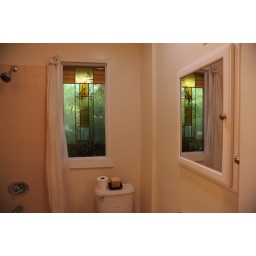
Bamboo bathroom stained glass window, and reflection in medicine cabinet mirror, staged house, Seattle, Washington, USA